Algeria–United States relations

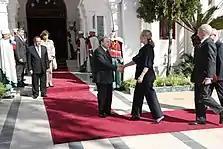
Hillary Clinton shakes hands with President Abdelaziz Bouteflika in Algiers, October 2012.

President Bouteflika welcomed President Barack Obama's election and said he would be glad to work with him to further cooperation between the two countries. The intensity of the cooperation between Algeria and the United States is illustrated by the number and frequency of senior-level visits made by civilian and military officials of both countries. Relations between Algeria and the United States have entered a new, dynamic phase. While characterized by close collaboration on regional and international issues of mutual interest, ties between both countries are also defined by the significance and level of their cooperation in the economic area. The number of US corporations already active or exploring business ventures in Algeria has increased significantly over the past few years, reflecting growing confidence in the Algerian market and institutions. Senior officers of the Algerian Army, including its chief of staff and the secretary general of the Ministry of National Defense, have made official visits in the United States. Algeria has hosted US Navy and Coast Guard visits and took part with the United States in NATO joint naval exercises. The increasing level of cooperation and exchanges between Algeria and the United States has generated bilateral agreements in numerous areas, including the Agreement on Science and Technology Cooperation, signed in January 2006. An agreement was concluded recently between the Government of Algeria and the Government of the United States, entering into force on November 1, 2009, pursuant to which the maximum validity for several categories of visas granted to Algerian citizens coming to the United States was extended to 24 months. A mutual legal assistance treaty and a Customs Cooperation Agreement will also be signed soon.